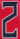
Number: 2